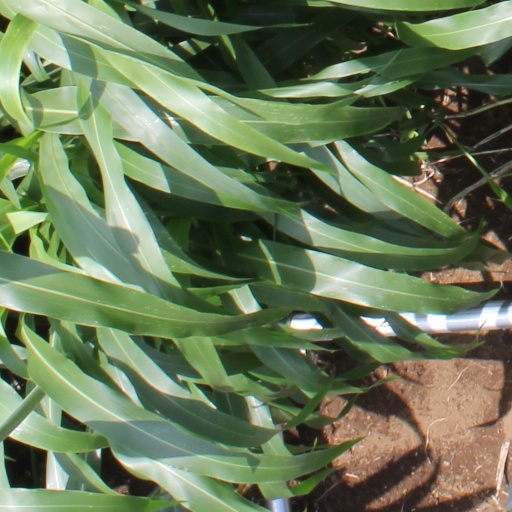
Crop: sorghum